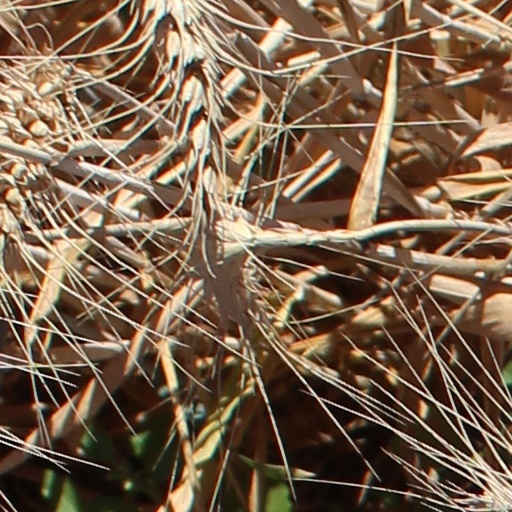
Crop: wheat